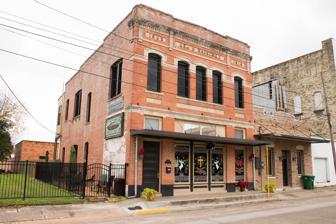
Building: George H. Hauschild Building
Country: United States of America
Year built: 1914
United States historic place George H. Hauschild Building U.S. National Register of Historic Places Recorded Texas Historic Landmark Hauschild Building in 2015 George H. Hauschild Building Show map of Texas George H. Hauschild Building Show map of the United States Location 206 N. Liberty, Victoria, Texas Coordinates 28°47′59″N 97°0′15″W / 28.79972°N 97.00417°W / 28.79972; -97.00417 Area less than one acre Built 1914 ( 1914 ) Built by Eugene Tuttle Architect Jules Leffland MPS Victoria MRA NRHP reference No. 86002530 RTHL No. 14524 Significant dates Added to NRHP December 9, 1986 Designated RTHL 1990 The George H. Hauschild Building at 206 N. Liberty in Victoria, Texas was built in 1914.  It was designed by architect Jules Leffland and built by Eugene Tuttle. It was listed on the National Register of Historic Places (NRHP) in 1986. It is a two-story brick building that was built for George H. Hauschild's cigar manufacturing firm, with a dwelling unit above. Hauschild operated a ranch in the Victoria area. It was listed on the NRHP as part of a study which listed numerous historic resources in the Victoria area. See also National Register of Historic Places portal Texas portal National Register of Historic Places listings in Victoria County, Texas Recorded Texas Historic Landmarks in Victoria County References